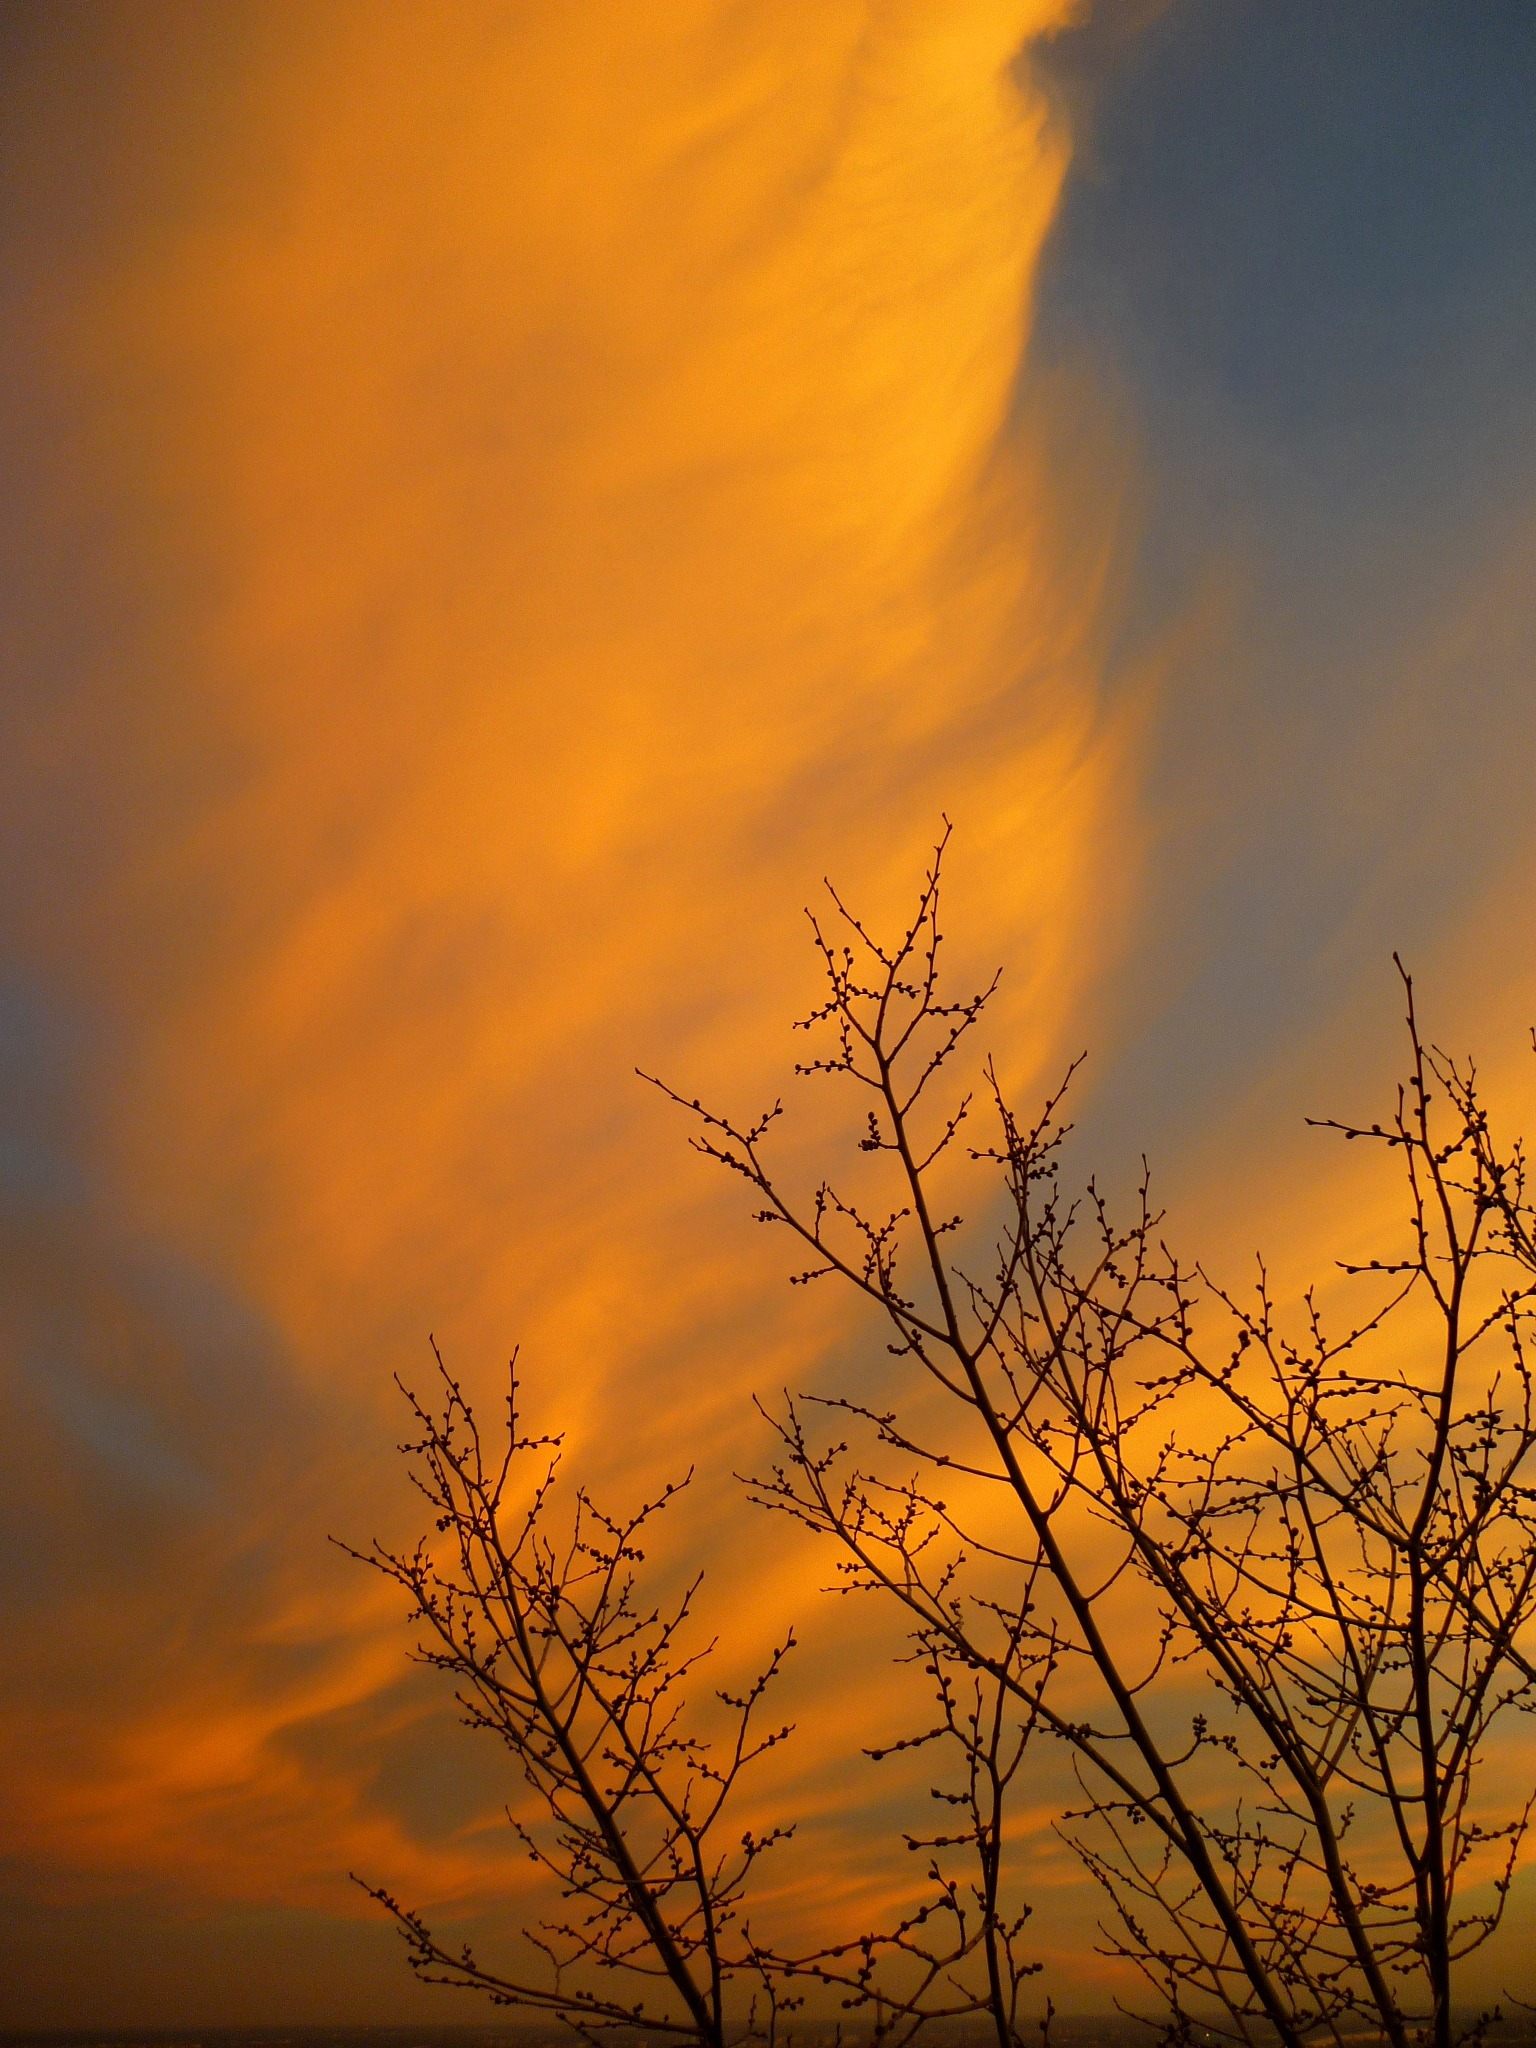
tree, nature, horizon, branch, cloud, sky, sun, sunrise, sunset, field, prairie, sunlight, morning, dawn, atmosphere, dusk, evening, orange, color, afterglow, atmospheric phenomenon, red sky at morning